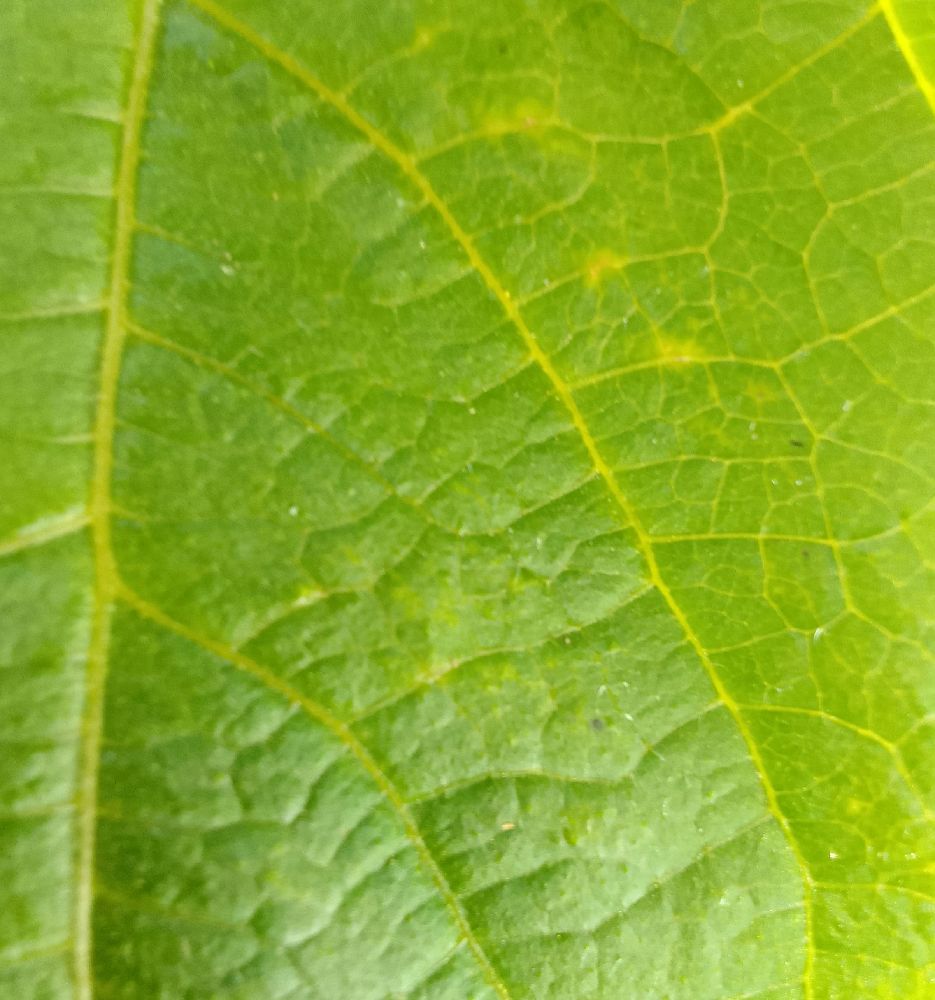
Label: healthy